Palatinate Forest

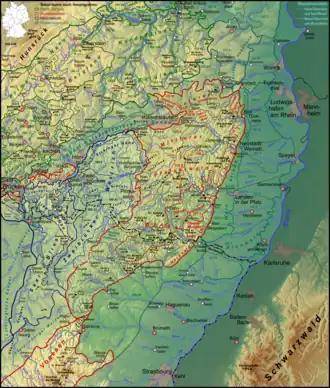
Subdivision of the Palatinate Forest; physical and natural region landscape names and boundaries in red, surrounding major landscapes in other colours

The name "Pfälzerwald" was first used in 1843 – when the Palatinate was part of the Kingdom of Bavaria – by foresters in the centrally located municipality of Johanniskreuz, who used it to refer to the woods of the bunter sandstone region of the Palatinate. Its use was extended when, in 1902, the Palatinate Forest Club ("Pfälzerwald-Verein" or PWV) was founded, Fritz Claus, one of the pioneers of the PWV, in particular, strove to promote the name. A more precise, scientifically based definition of the Palatinate Forest as an independent natural region was introduced in 1911 by Daniel Häberle, a Palatine geographer and local historian.